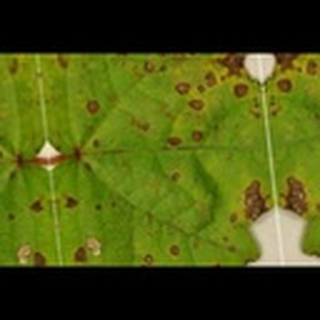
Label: cotton_target_spot